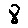
Label: 8